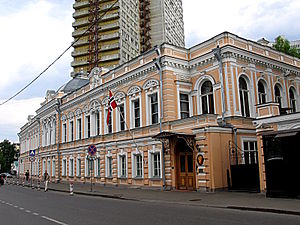
Nordens diplomatiske repræsentationer / Europa
Denne oversigt lister op udenrigske repræsentationer tilhørende de nordiske lande.